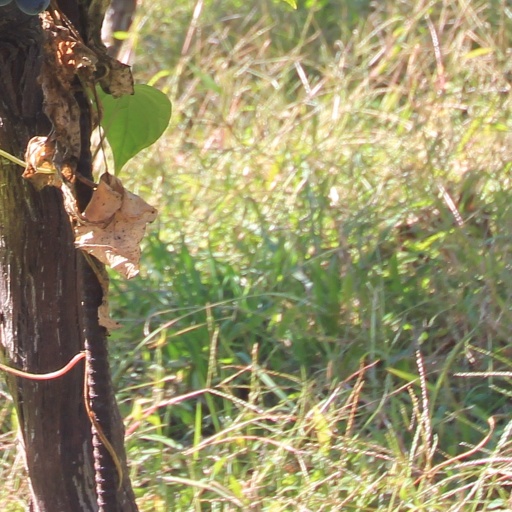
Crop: grape